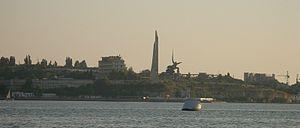
L'Ukraine est la 8ᵉ destination la plus populaire des touristes en Europe en 2012. L'industrie touristique du pays a besoin d'investissement pour se moderniser, mais elle continue de contribuer stratégiquement à l'économie de l'Ukraine. En 2012, la part du tourisme dans le produit intérieur brut s'est montée à 28,8 milliards de UAH, soit 2,2 % du PIB, tout en procurant directement 351 500 emplois. En 2012, plus de 23 millions de visiteurs étrangers on visité l'Ukraine. La plus grande partie des visiteurs viennent d'Europe de l'Est, de l'Europe de l'Ouest, des États-Unis et du Canada.
Sébastopol est une ville située dans le Sud-Ouest de la péninsule de Crimée. Elle fut fondée par l'impératrice russe Catherine II, sur un site particulièrement favorable à l'implantation d'un port, puisque formé de huit baies en eau profonde, dont celle de Balaklava. La population de la municipalité de Sébastopol s'élève à 416 263 habitants en 2016.